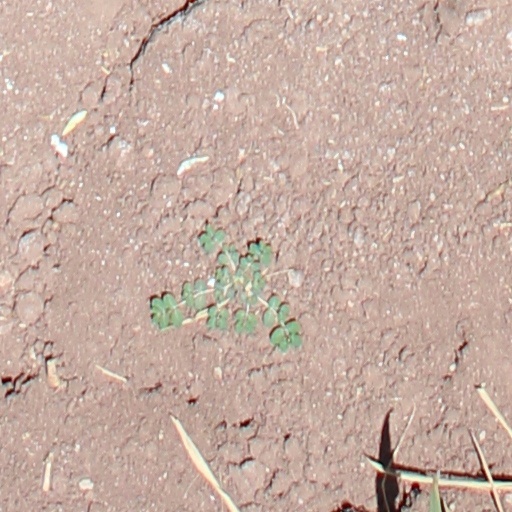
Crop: wheat